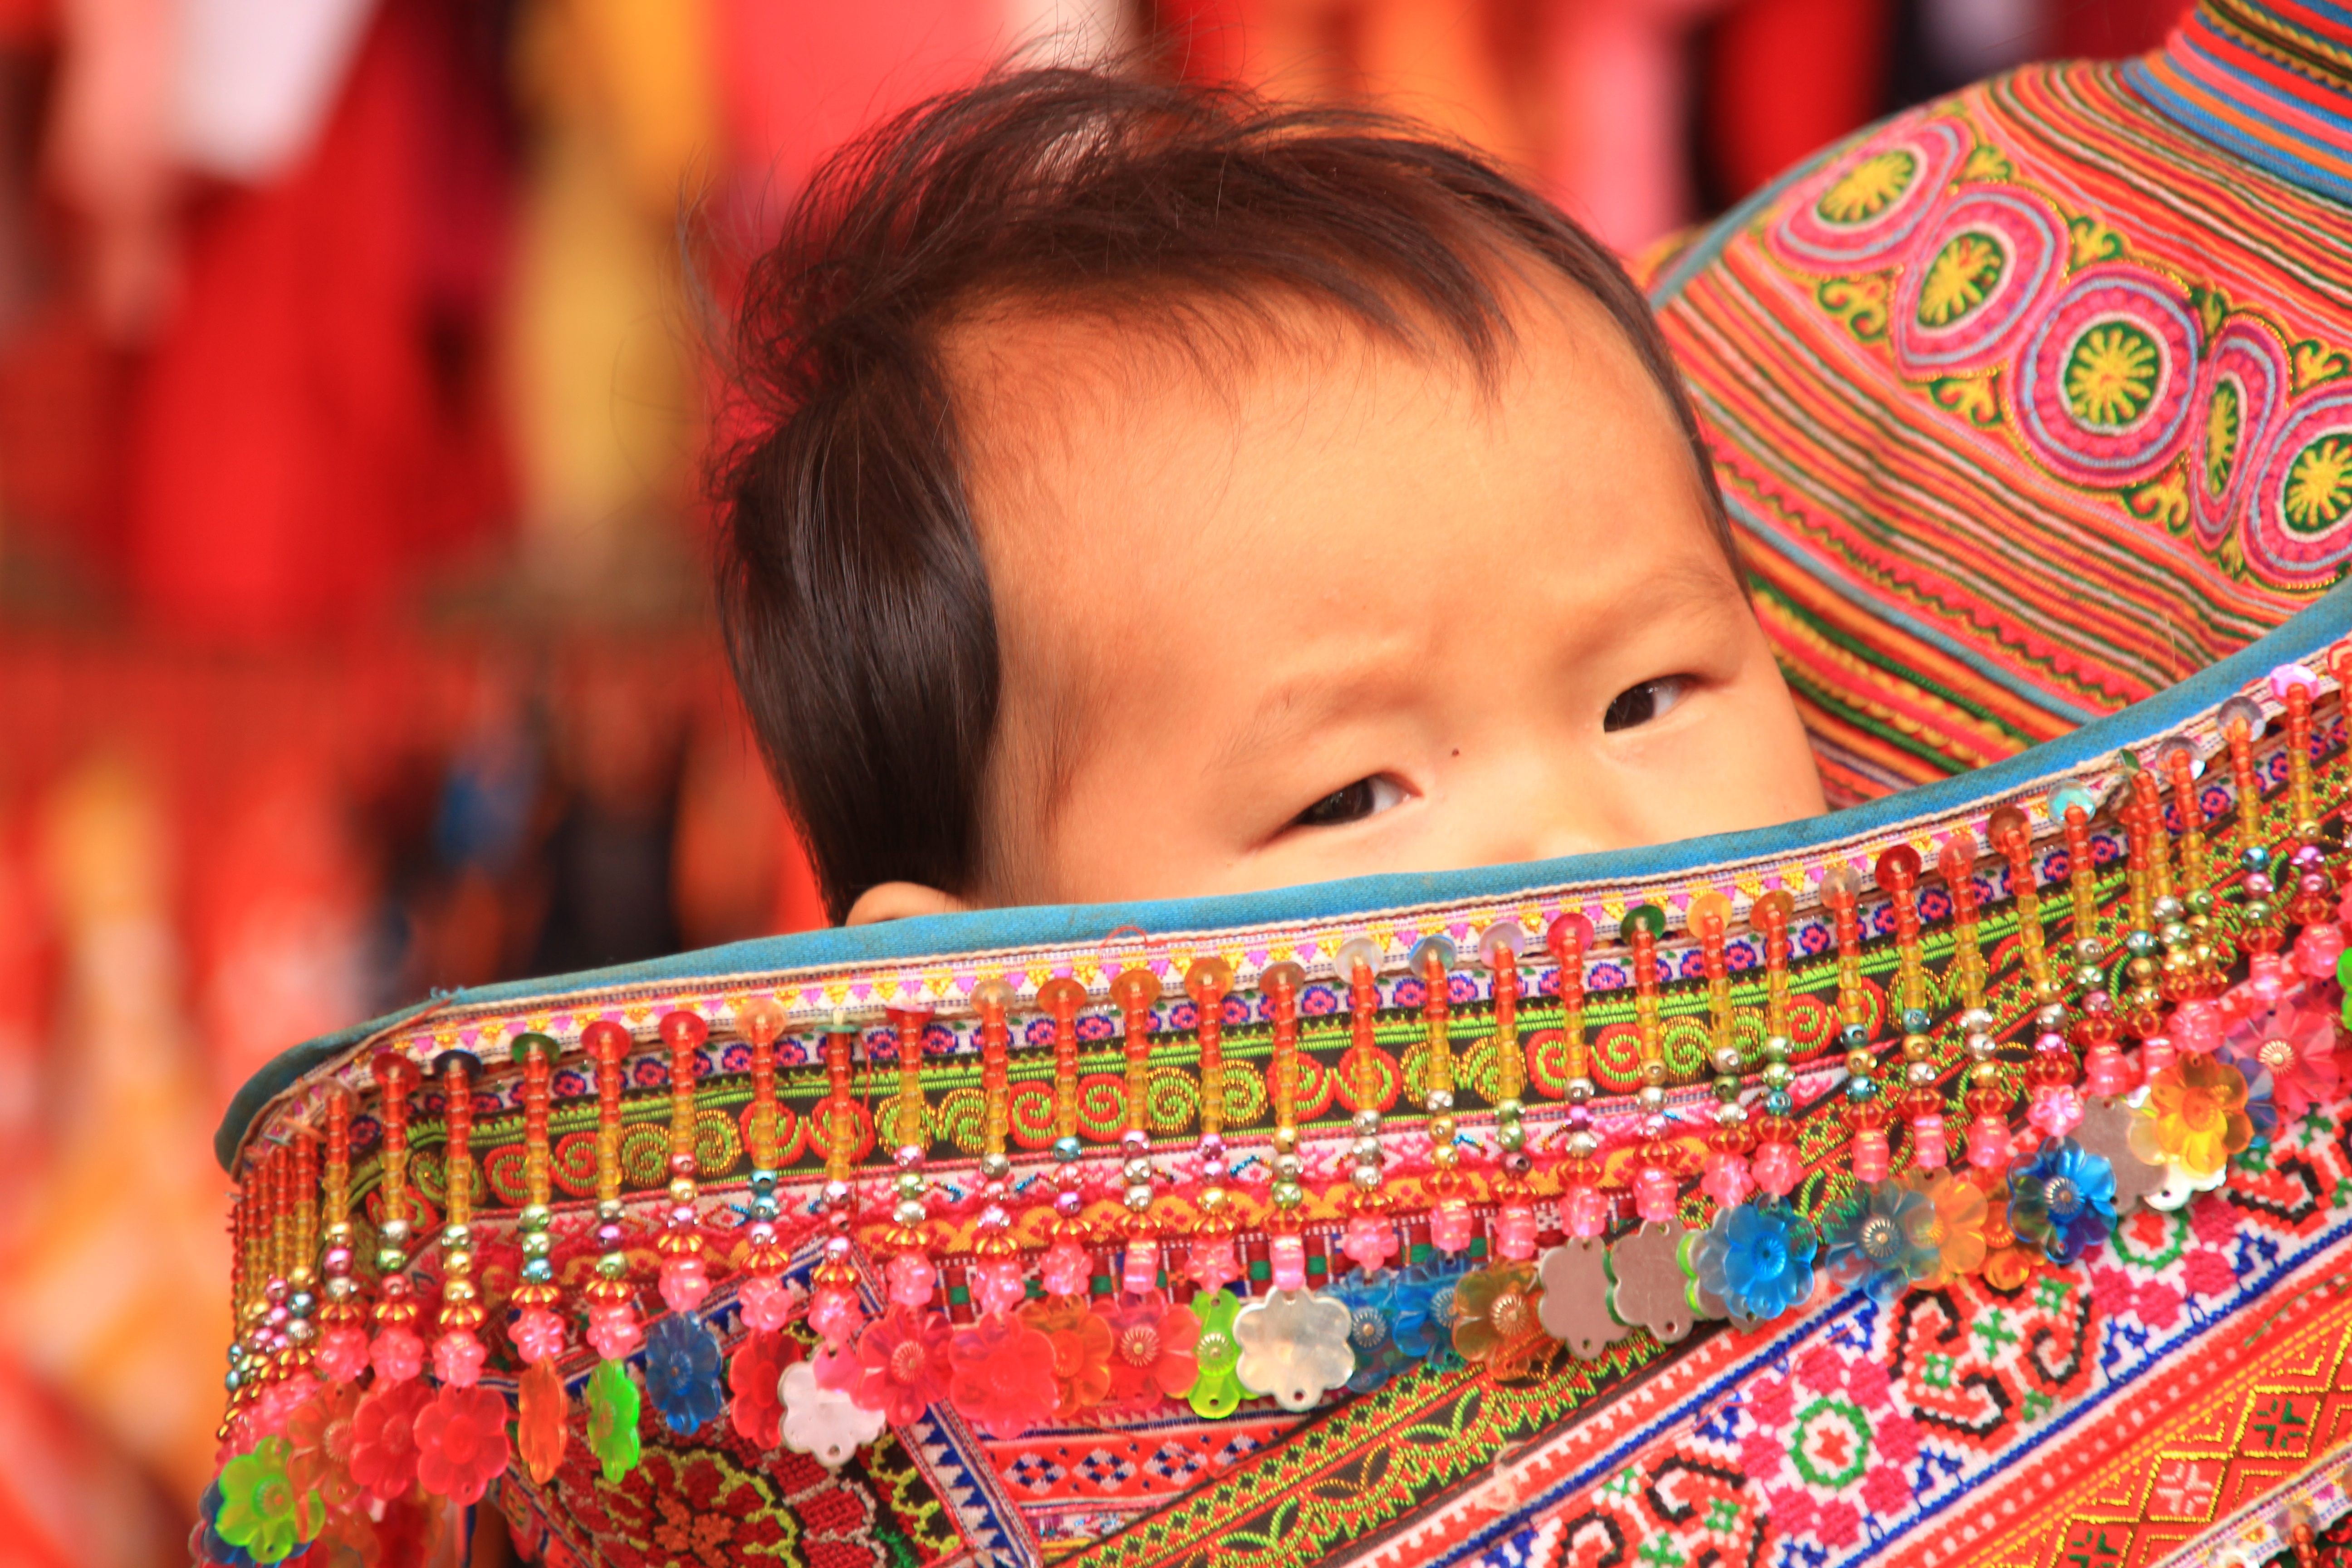
people, play, cute, color, child, colorful, face, eyes, toddler, see, tradition, protection, costume, contact, protected, vietnam, moment, folklore, costumes, eye contact, piggyback, externally, carry bag